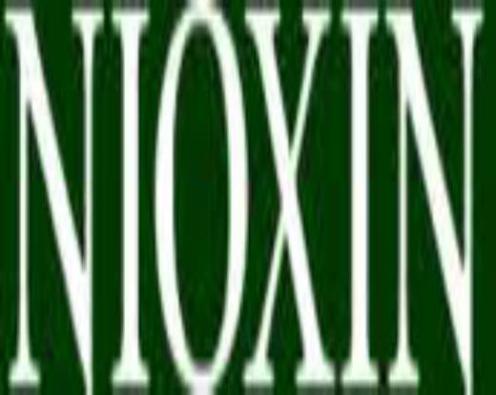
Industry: Necessities